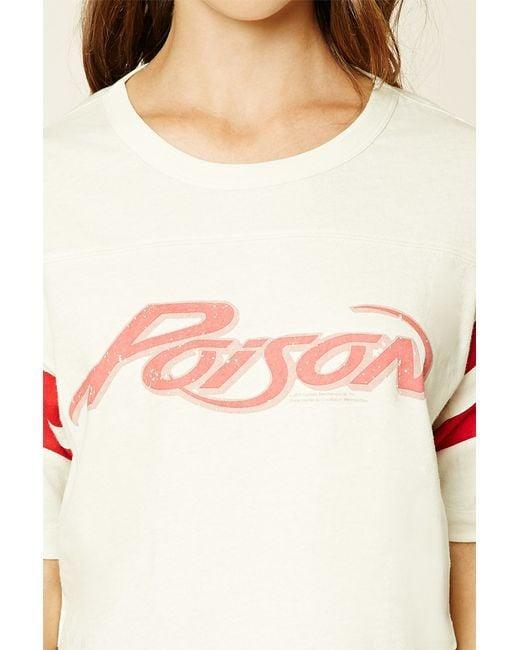
Weißes Gift-T-Shirt mit roten Ärmeldesigns für Frauen